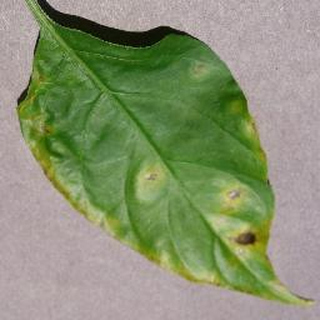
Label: bell_pepper_bacterial_spot